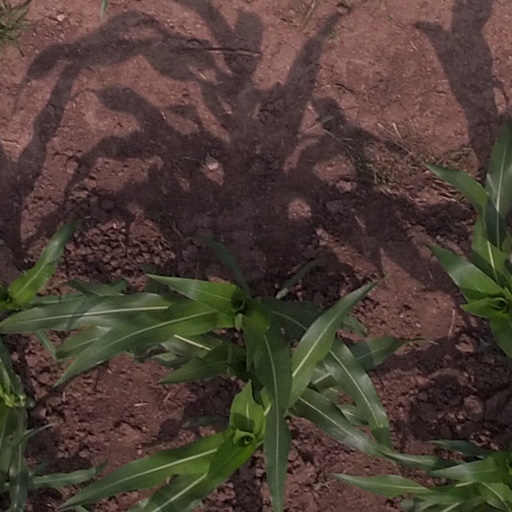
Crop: maize; corn